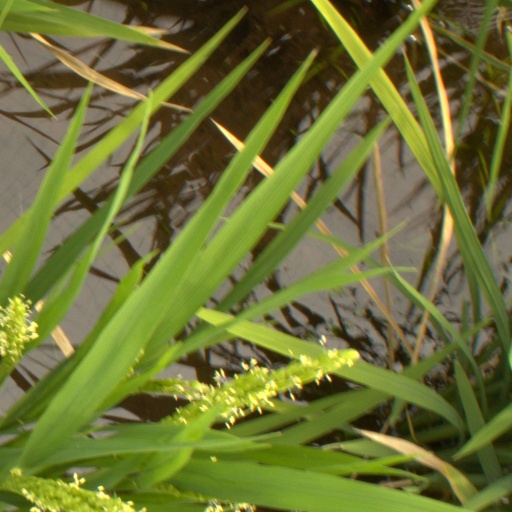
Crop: rice